Shrapnel shell

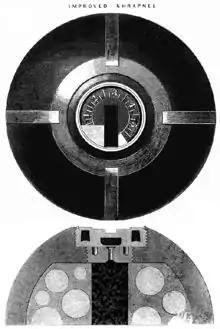
This engraving shows a 12-pounder U.S. shrapnel shell c. 1865. It is fitted with a Borman fuse. In the cutaway view, the dark grey is the wall of the shell, the medium grey is sulphur resin, the light grey are the musket balls, and the black is the bursting charge.

Shrapnel shells were anti-personnel artillery munitions that carried many individual bullets close to a target area and then ejected them to allow them to continue along the shell's trajectory and strike targets individually. They relied almost entirely on the shell's velocity for their lethality. The munition has been obsolete since the end of World War I for anti-personnel use; high-explosive shells superseded it for that role. The functioning and principles behind shrapnel shells are fundamentally different from high-explosive shell fragmentation. Shrapnel is named after Lieutenant-General Henry Shrapnel, a Royal Artillery officer, whose experiments, initially conducted on his own time and at his own expense, culminated in the design and development of a new type of artillery shell.